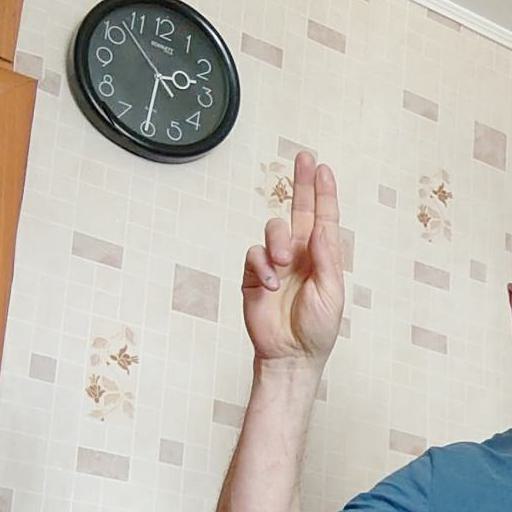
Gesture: two_up